2011 Vacansoleil–DCM season

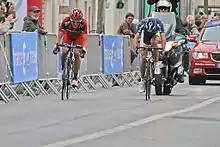
The finish of Paris–Tours, as 's Greg Van Avermaet (left) outsprints Marco Marcato, who took his first professional win a week prior at the Tour de Vendée, for victory.

Shortly after the Tour de France, Božič took third place in the Vattenfall Cyclassics. Willem Wauters – who joined the team as a stagiaire in August – made an immediate impact for the team, finishing second behind 's Svein Tuft in the Grote Prijs Stad Zottegem, while the following day, Leukemans followed up his overall win from the Tour du Limousin with victory in Druivenkoers Overijse – for the second year in succession – beating 's Davy Commeyne and Jurgen Van Goolen of to the line.